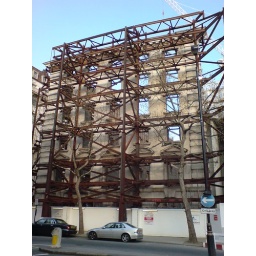
5 blue sky days in London